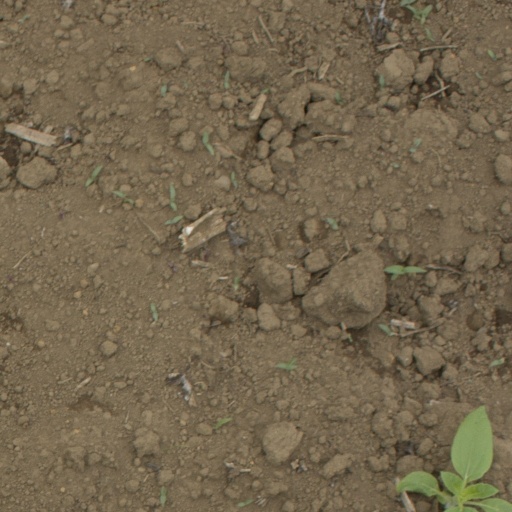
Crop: Jerusalem artichoke